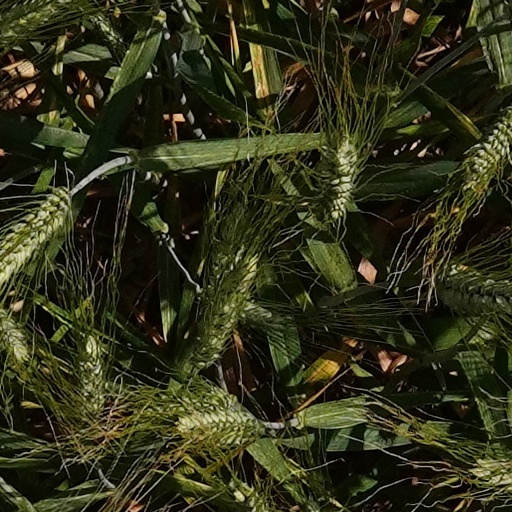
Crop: wheat